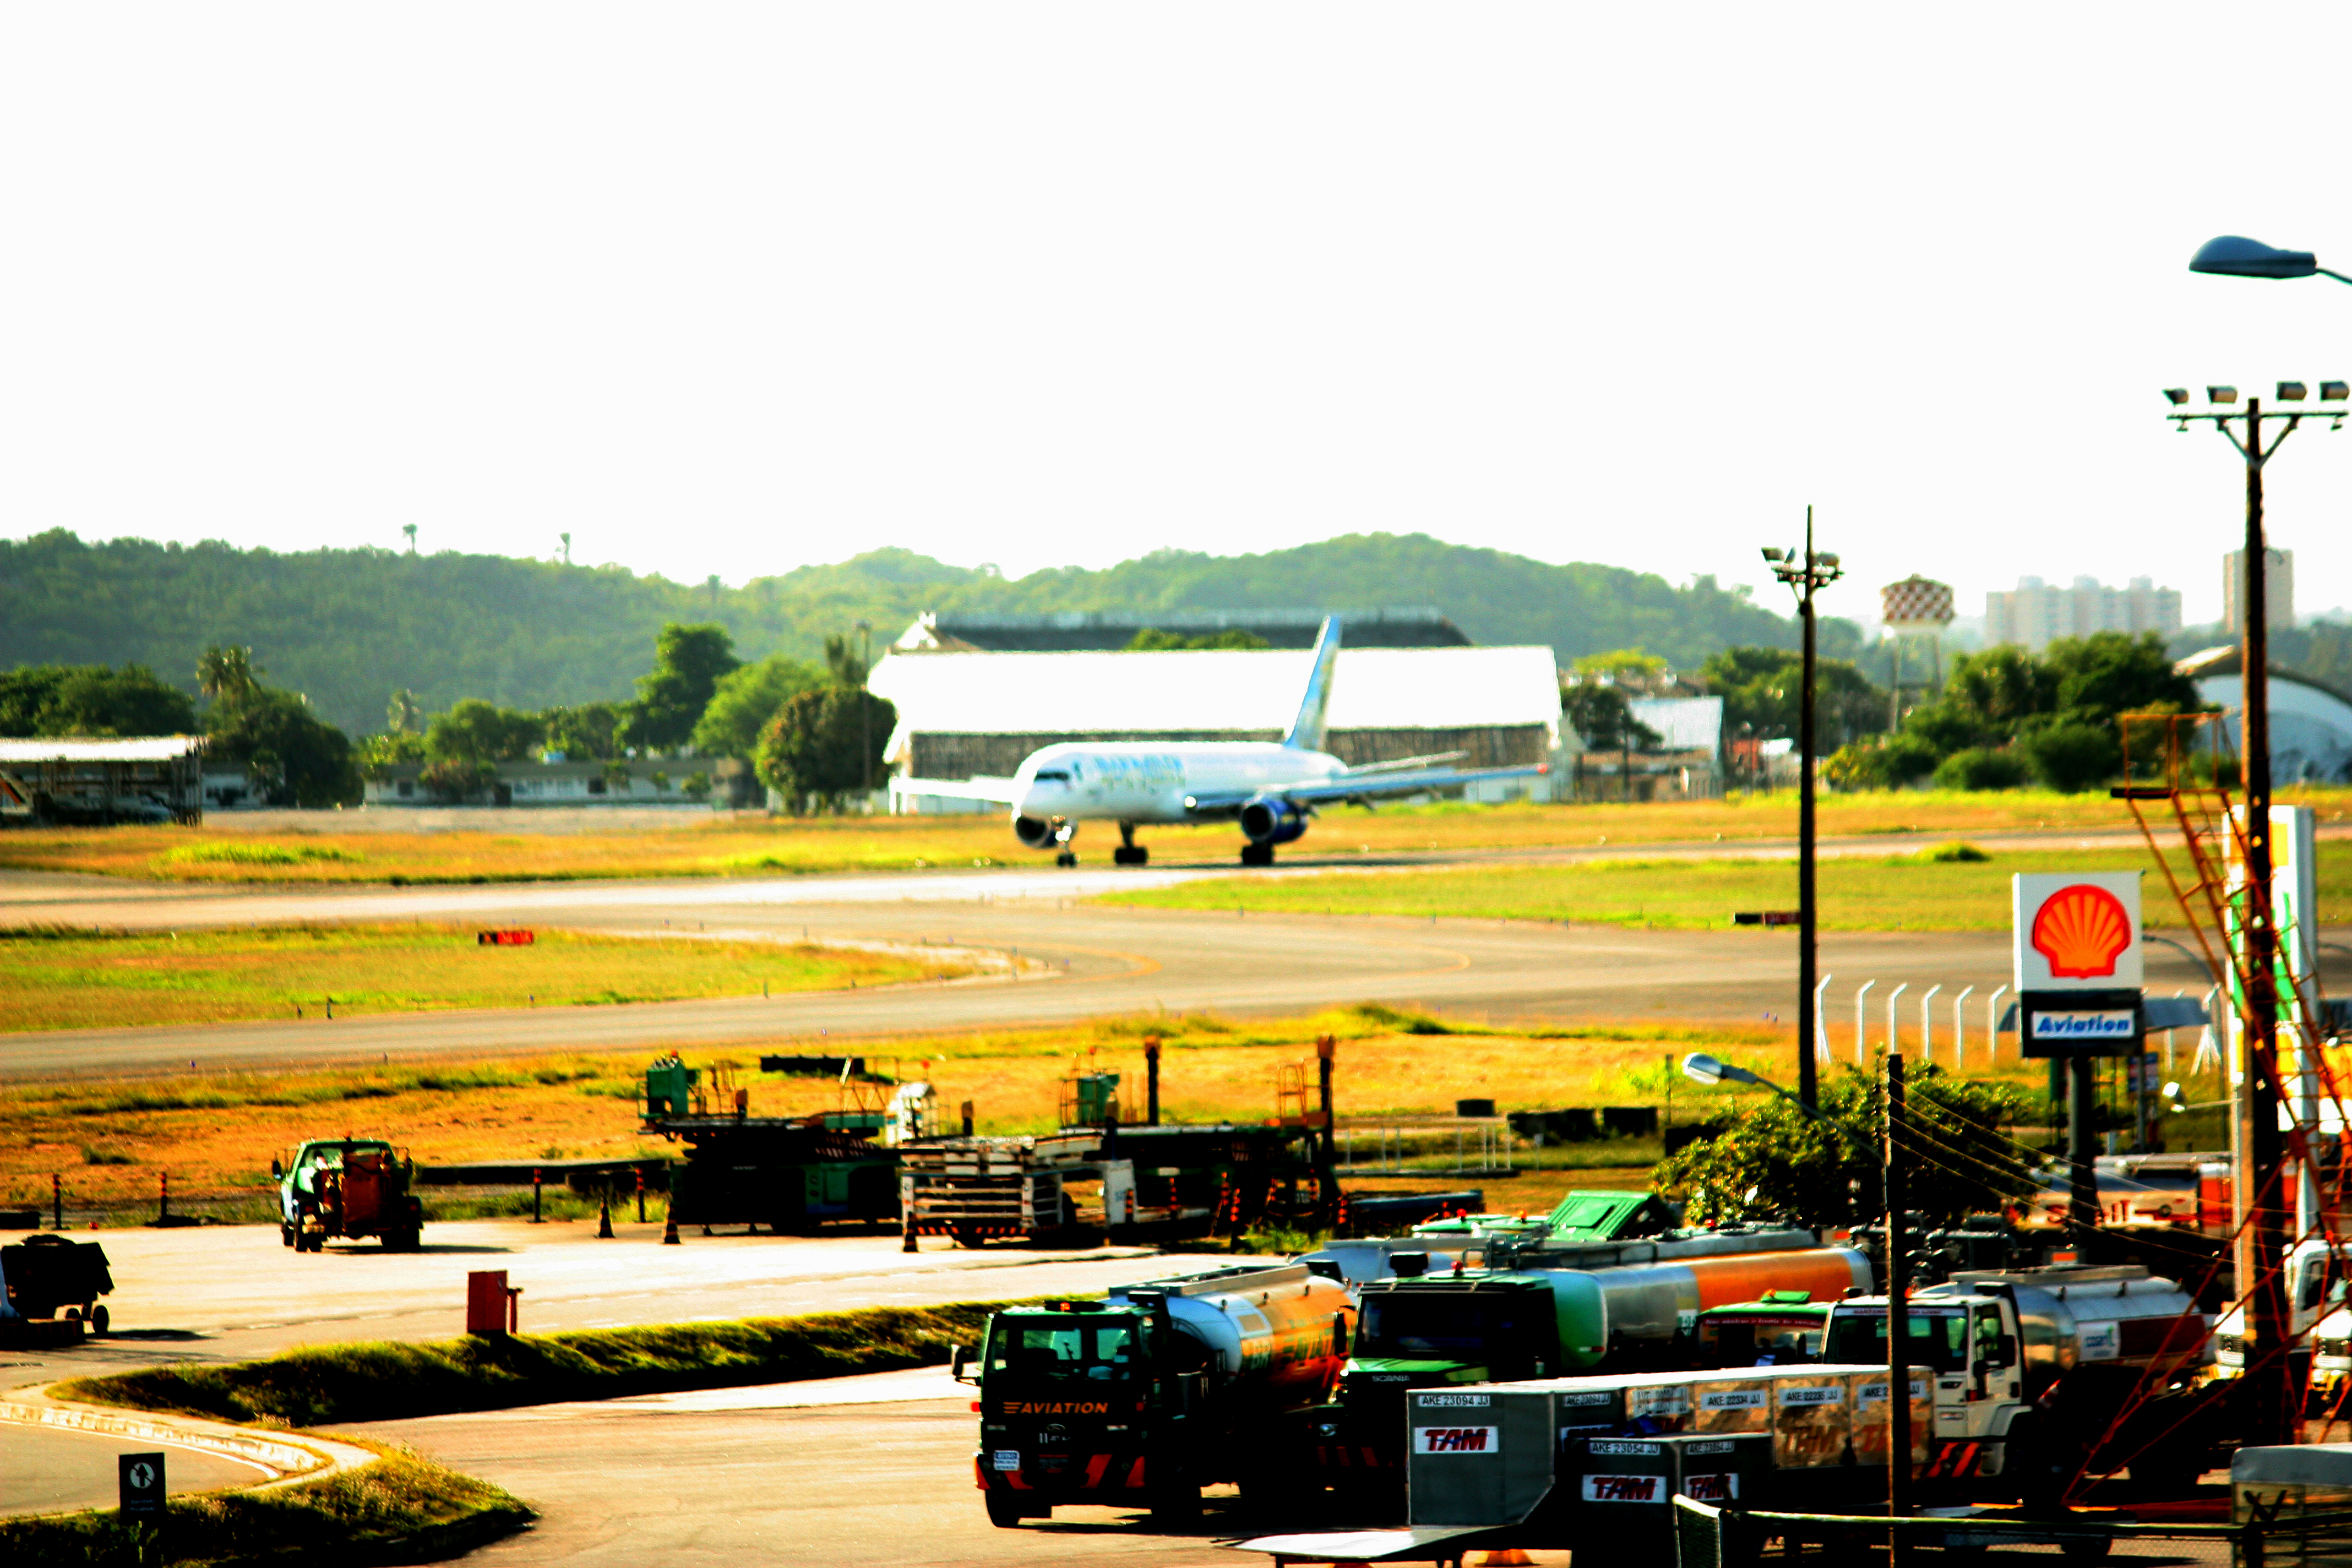
structure, highway, airplane, transport, suburb, vehicle, aviation, shell, race track, trucks, br, landing, boeing, ironmaiden, recife, 666, 757, rec, boeing757, 757200, astraeus, sbrf, gojib, aeu666, tam, jetfuel, shellaviation, residential area, sport venue